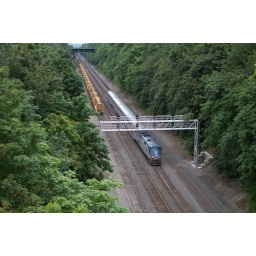
Amtak train 27 passes under the new signal bridge at West St. Johns.